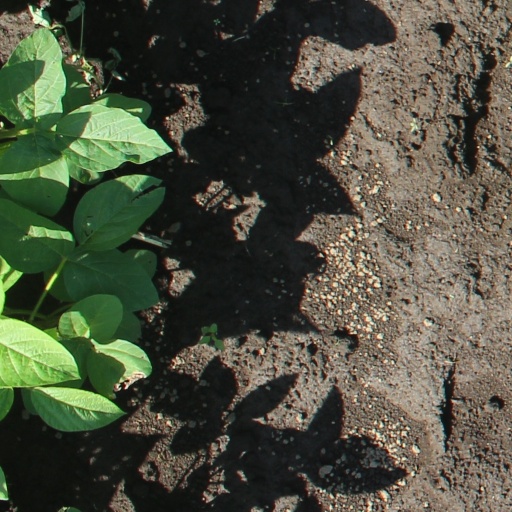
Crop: soybean